Dominion Motors Frontenac

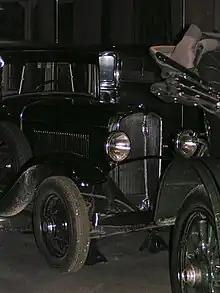
Canadian 1932 Frontenac Deluxe Sedan

Durant Motors of New York, New York, first used the Frontenac marque in 1931 on vehicles built and sold in Canada. The Canadian Durant firm was acquired by a group of Canadian investors Jan 14 1931 (Toronto Star Jan 14 1931) and renamed Dominion Motors Limited. The firm continued building Durant and Frontenac cars. The first Frontenac, for 1931, was model 6-18, a 109-inch-wheelbase car based on the Durant 619.